Agwilines Inc

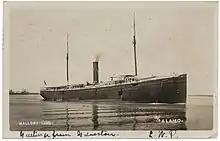
"Alamo"

Passenger and cargo from New York City to Monte Cristi, Puerto Plata, Samana, Sanchez, La Romana, Macoris, Santo Domingo City Azua and Barahona.